1890–91 United States Senate elections

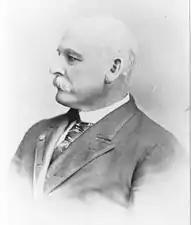
Senator George Shoup(class 2)

In July 1890, Idaho became a state. In November, Fred Dubois helped engineer a plan for the Idaho Legislature to effectively elect three people to the U.S. Senate: Governor George Shoup to the class 2 seat up for election in 1894, state constitutional convention member William J. McConnell to serve for the remainder of the Fifty-first United States Congress, ending in March 1891, and Dubois himself to succeed McConnell and serve a full six-year term in the class 3 seat beginning in March 1891.